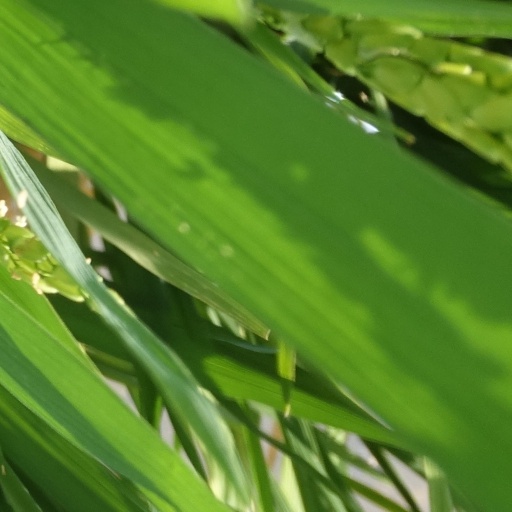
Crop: rice